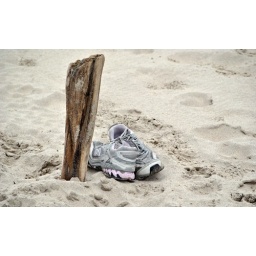
Kick off your shoes & play in the sand